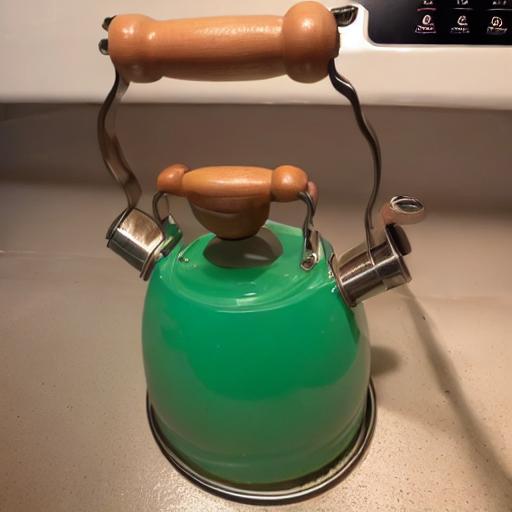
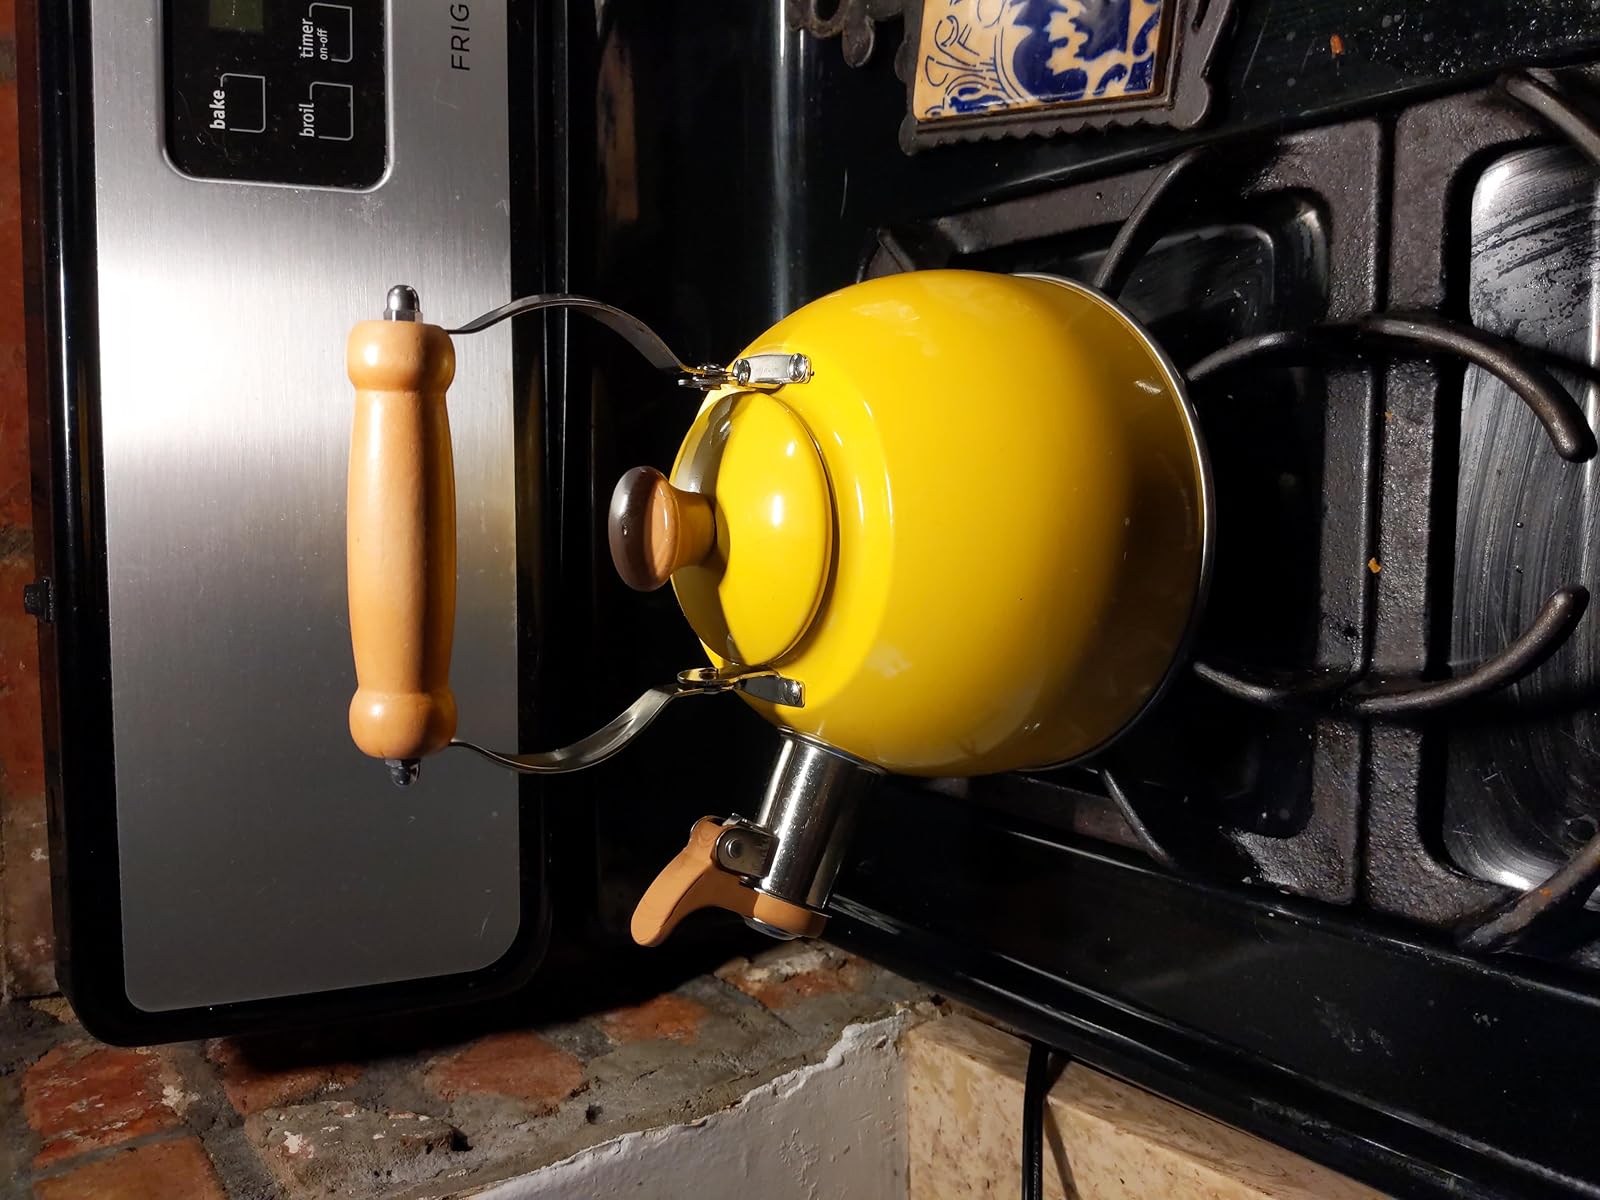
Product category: items_kettle
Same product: no